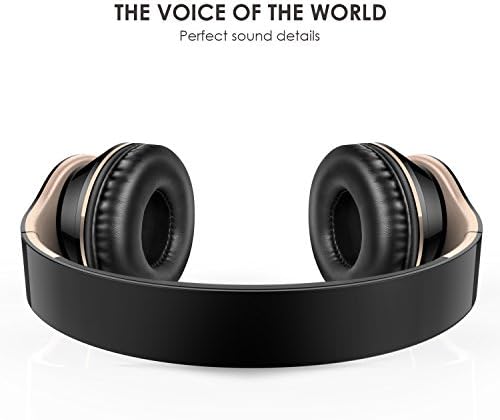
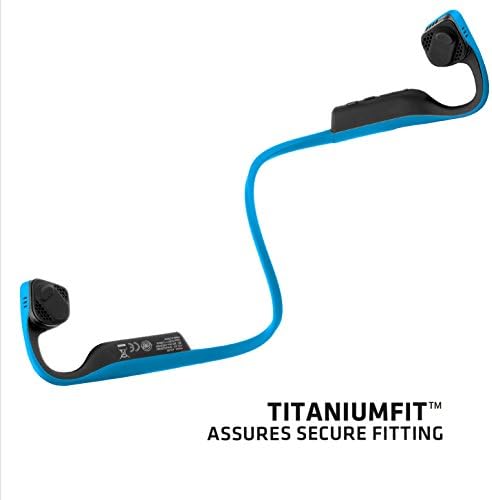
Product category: headphones
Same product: no